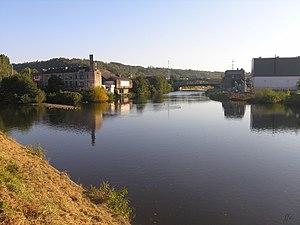
Chênée (Belgique): Embouchure de la Vesdre dans l'Ourthe
L'Ourthe est une rivière de Belgique, affluent en rive droite de la Meuse. C'est une rivière issue de la confluence de l'Ourthe orientale et de l'Ourthe occidentale, toutes deux dans la province de Luxembourg en Belgique.